Gilgamesh

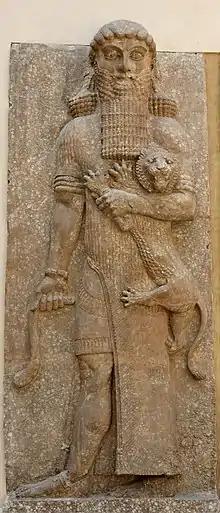
Possible representation of Gilgamesh as Master of Animals, grasping a lion in his left arm and snake in his right hand, in an Assyrian palace relief (713–706 BC), from Dur-Sharrukin, now held in the Louvre

Gilgamesh (originally ) was a hero in ancient Mesopotamian mythology and the protagonist of the "Epic of Gilgamesh", an epic poem written in Akkadian during the late 2nd millennium BC. He was possibly a historical king of the Sumerian city-state of Uruk, who was posthumously deified. His rule probably would have taken place sometime in the beginning of the Early Dynastic Period, 2900–2350 BC, though he became a major figure in Sumerian legend during the Third Dynasty of Ur.